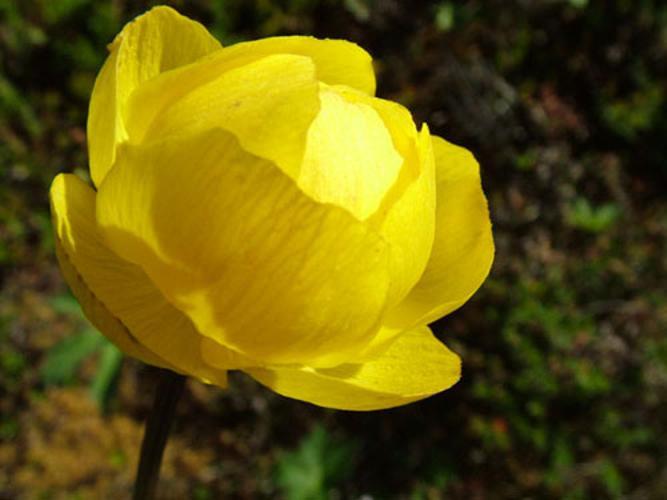
Label: globe-flower